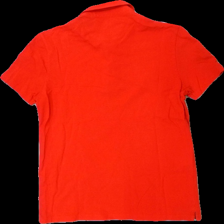
View: front
Type: T-shirt
Category: Men
Brand: Not in the list
Brand text on label: champion
Colors: Red, Grey
Material: 100% bomull
Pattern: Logo print
Cut: Regular
Size: M
Season: All
Damage: blekt
Damage location: top left
Damage 2: blekt
Damage 2 location: top right
Price range: <50
Recommended usage: Reuse
Description: röd t-shirt med vita knappar